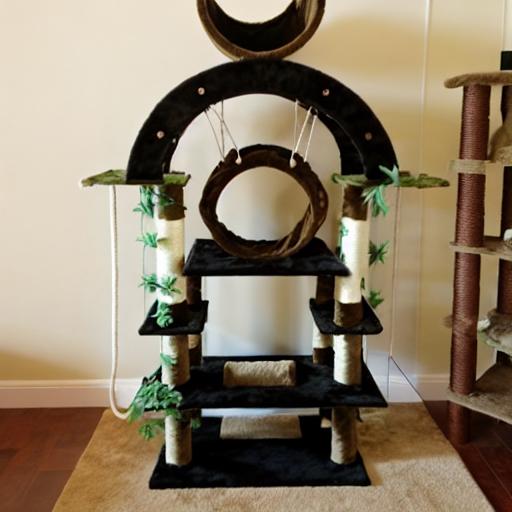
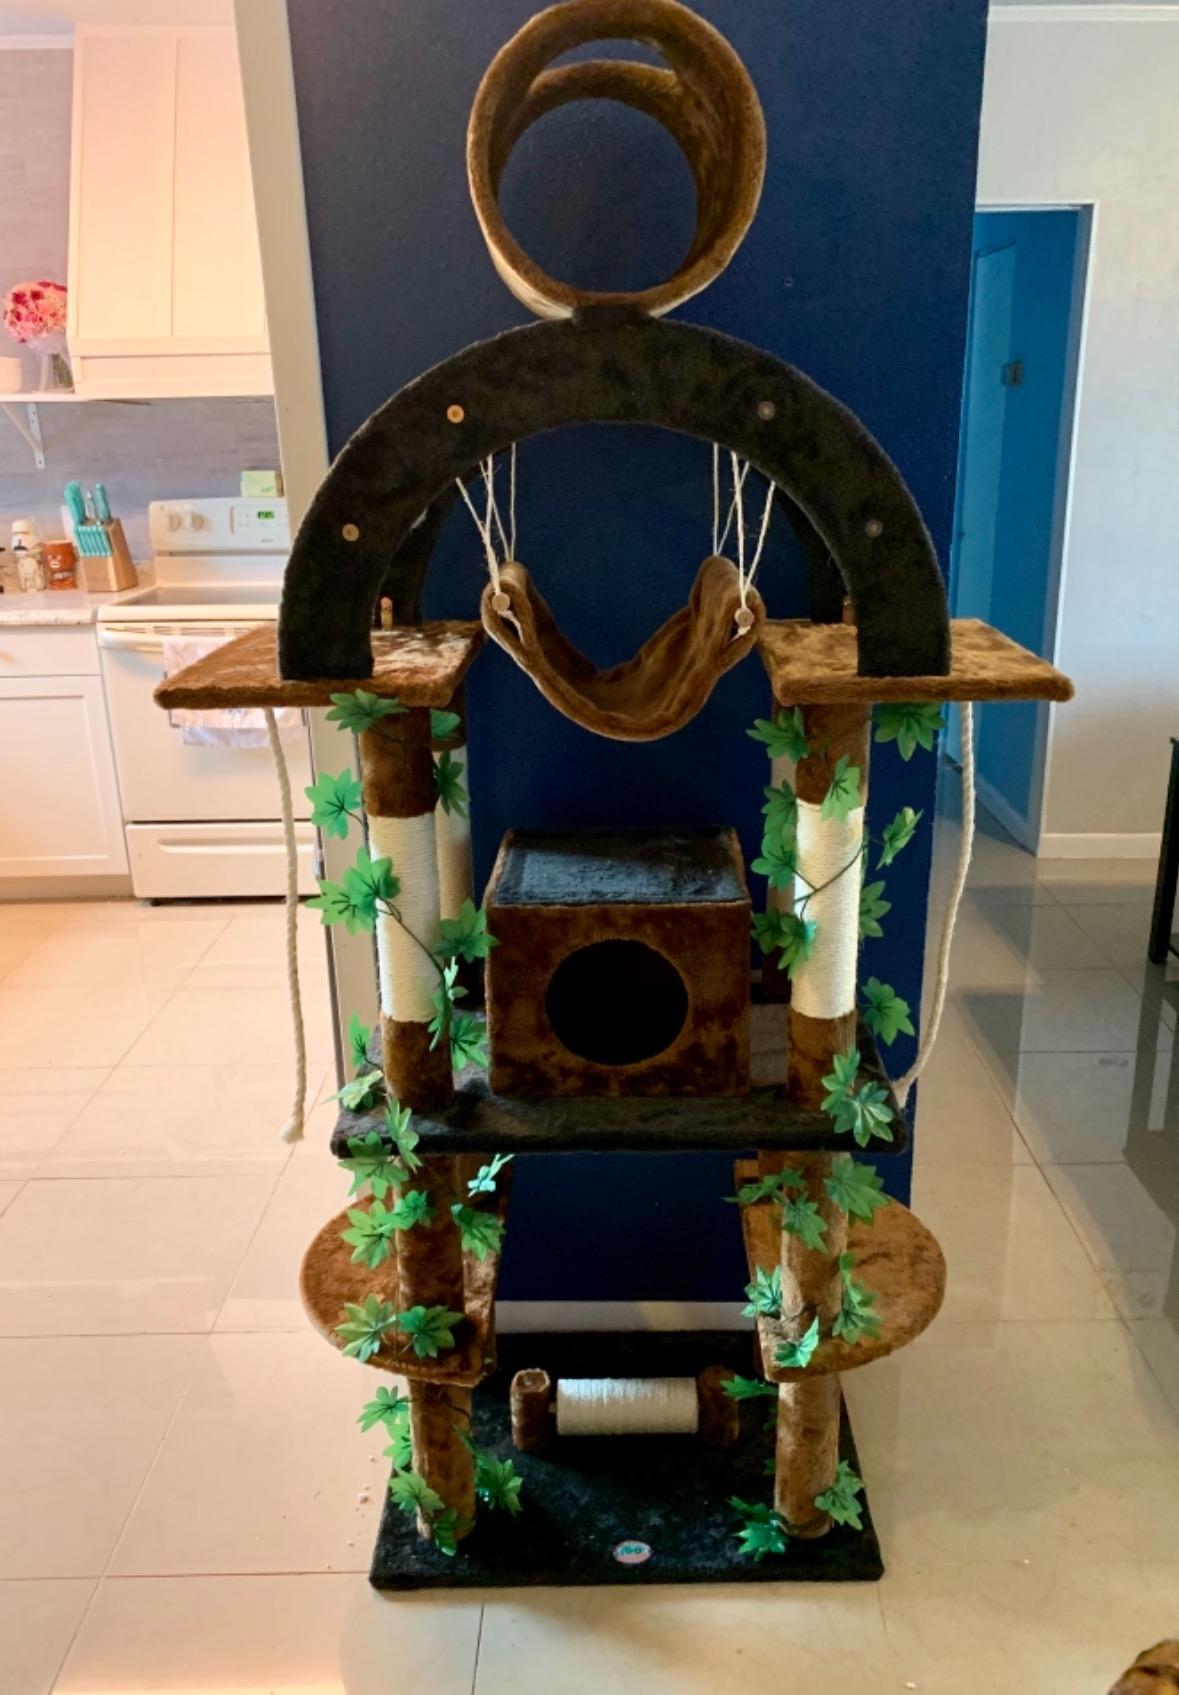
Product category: items_cat tree
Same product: no